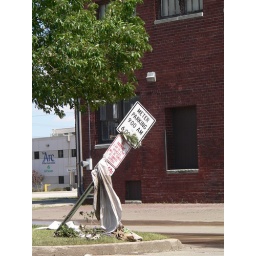
A street sign lists to the side in front of the Cedar Rapids Library parking lot.